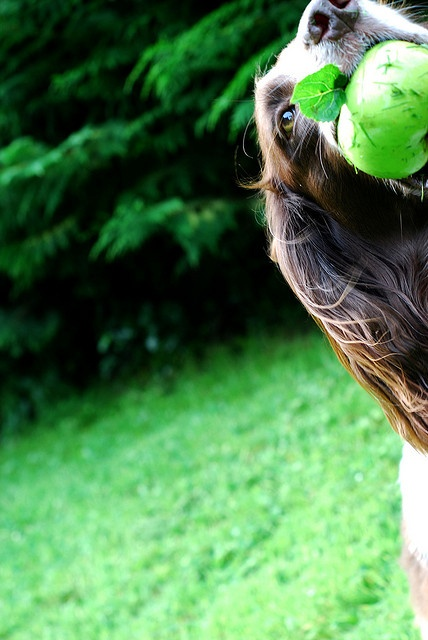
A dog that is holding something in their mouth.
A dog carries a tennis ball in it's mouth.
A dog with a green apple in it's mouth.
A dog bringing a green apple in its mouth
Brown dog holding a green apple in its mouth outdoors.